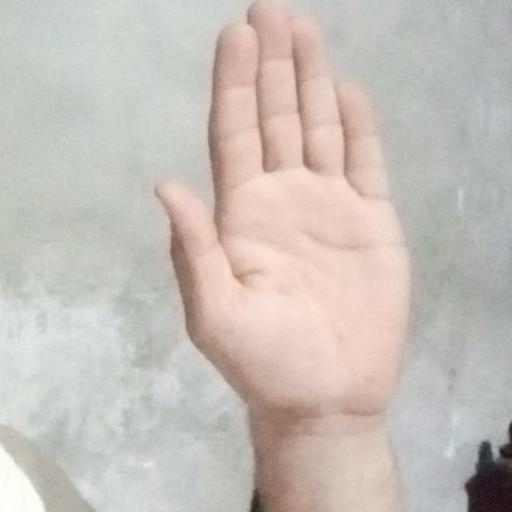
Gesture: stop